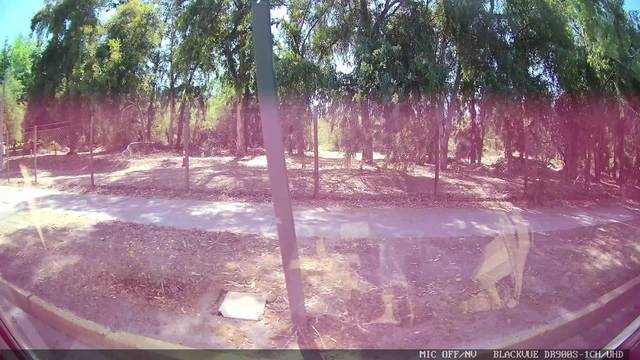
Region: Chile
Coordinates: -33.51, -70.543